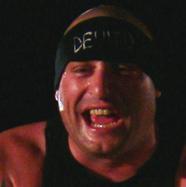
Age: 32